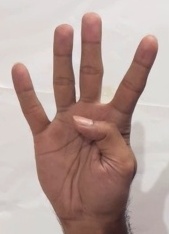
ASL sign: 4